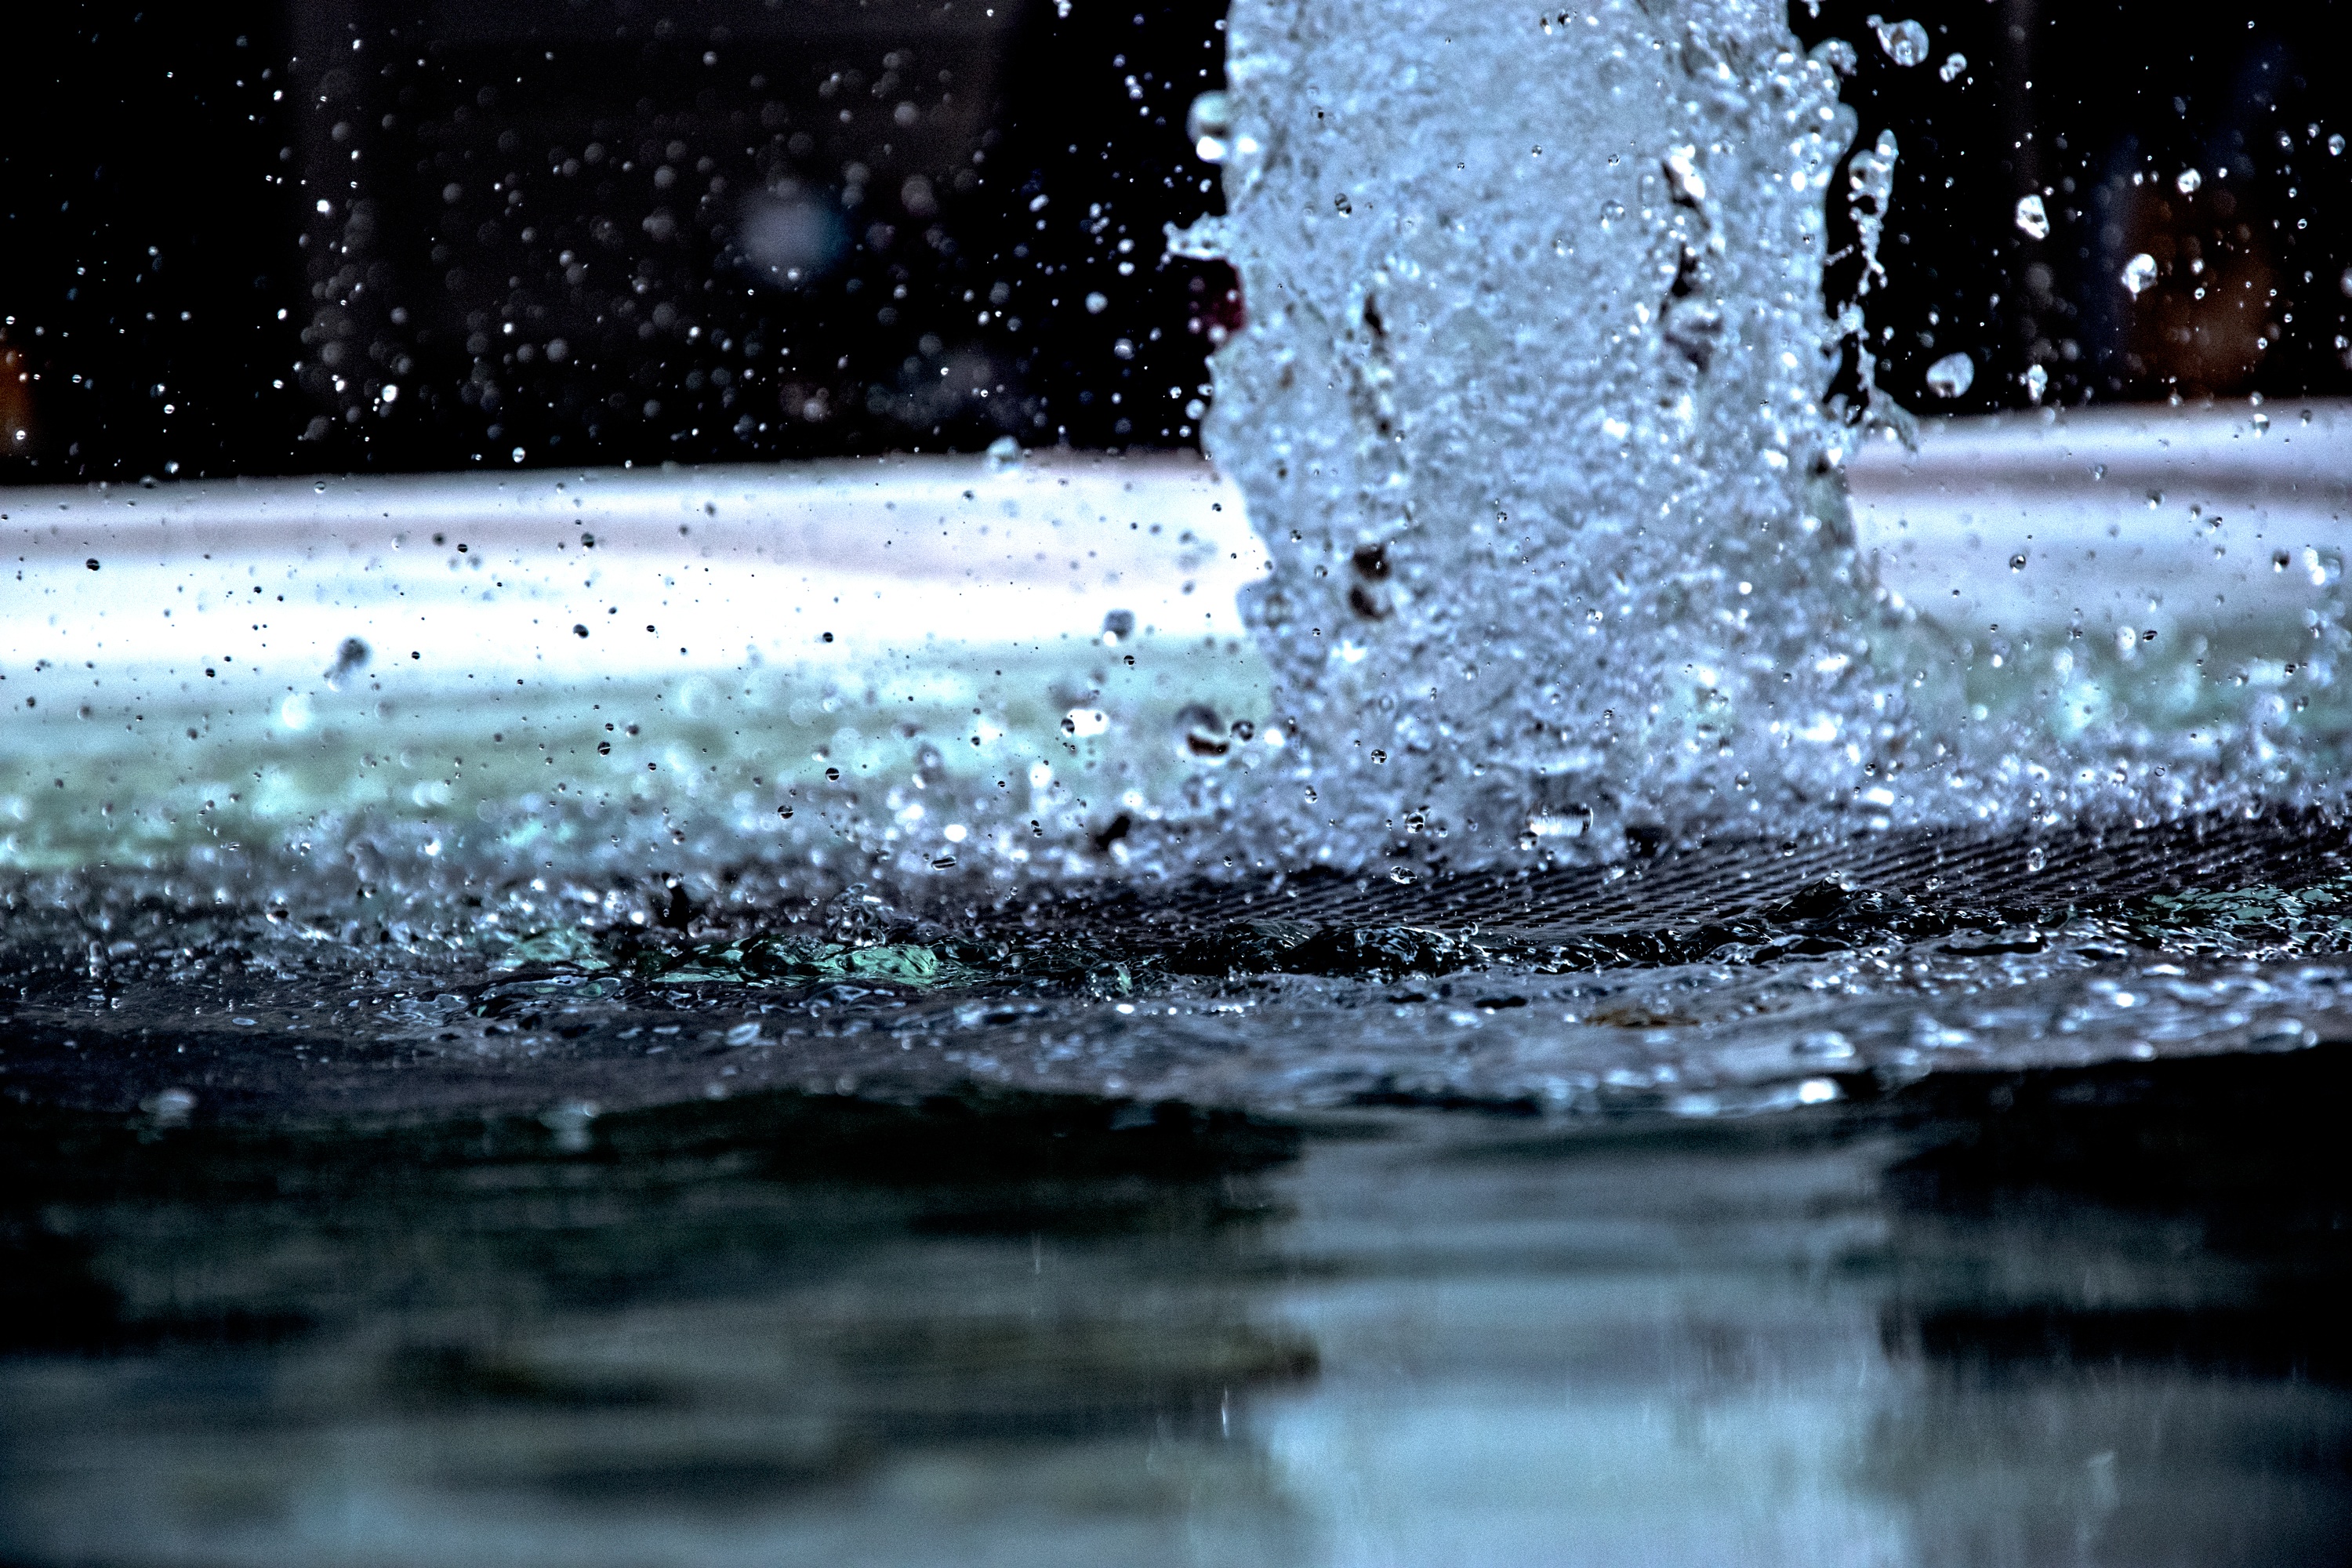
water, snow, winter, drop, rain, wave, frost, ice, reflection, weather, season, water feature, freezing